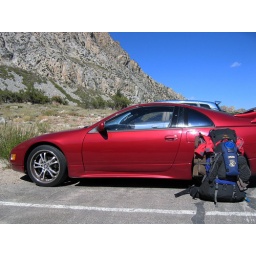
Worlds colliding. A great car for mountain roads transporting me to a multi-day hike in the middle of nowhere.